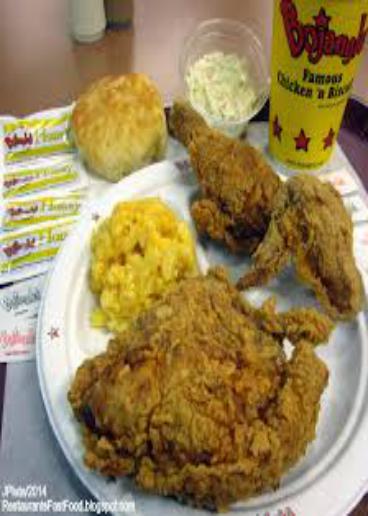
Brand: Bojangles' Famous Chicken 'n Biscuits
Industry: Food